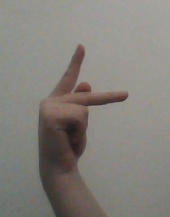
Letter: dha